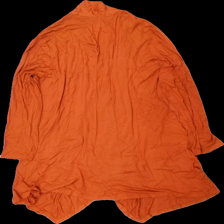
View: back
Type: Cardigan
Category: Ladies
Brand: Not in the list
Brand text on label: Vetistyle
Colors: Orange
Material: 100% viskos
Cut: V-collar
Size: 54
Season: All
Holes: Minor
Damage: hål
Damage location: top left
Price range: <50
Recommended usage: Export
Description: cardigan